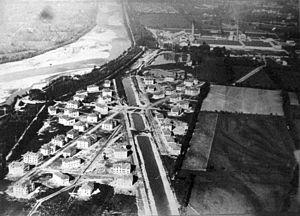
Cité de la viscose en 1927. Reproduction exposé au Musée de la viscose, Échirolles, Isère, France.
Échirolles est une commune française située dans le département de l'Isère, en région Auvergne-Rhône-Alpes.